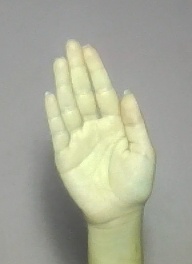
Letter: seen